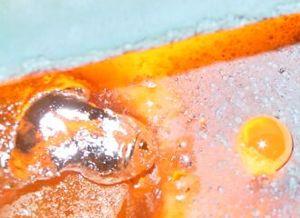
Le cuivre est l'élément chimique de numéro atomique 29, de symbole Cu. Le corps simple cuivre est un métal.